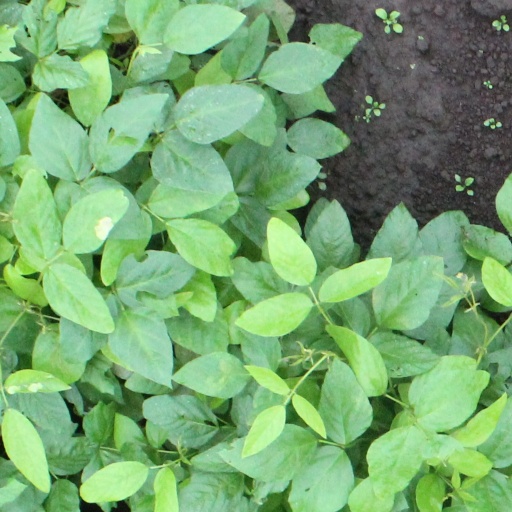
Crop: soybean